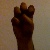
The image shows a hand gesture representing the letter 'E' in Indian Sign Language.